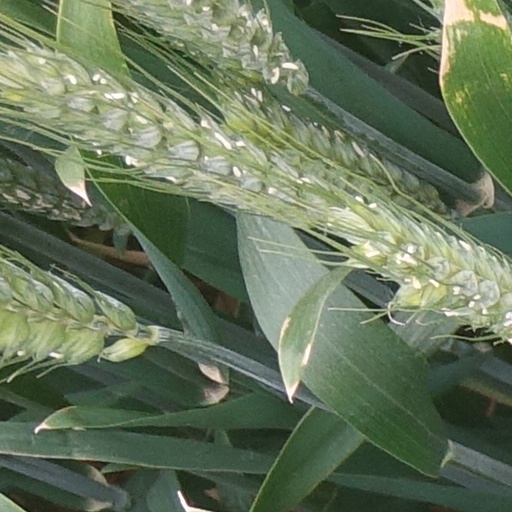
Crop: wheat